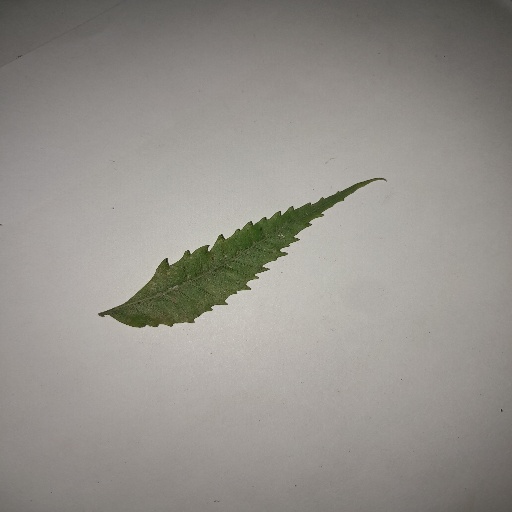
Species: Neem
Leaf condition: Yellow Leaf